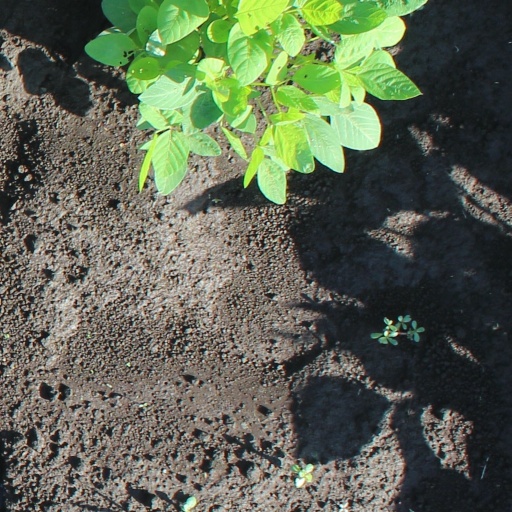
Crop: soybean